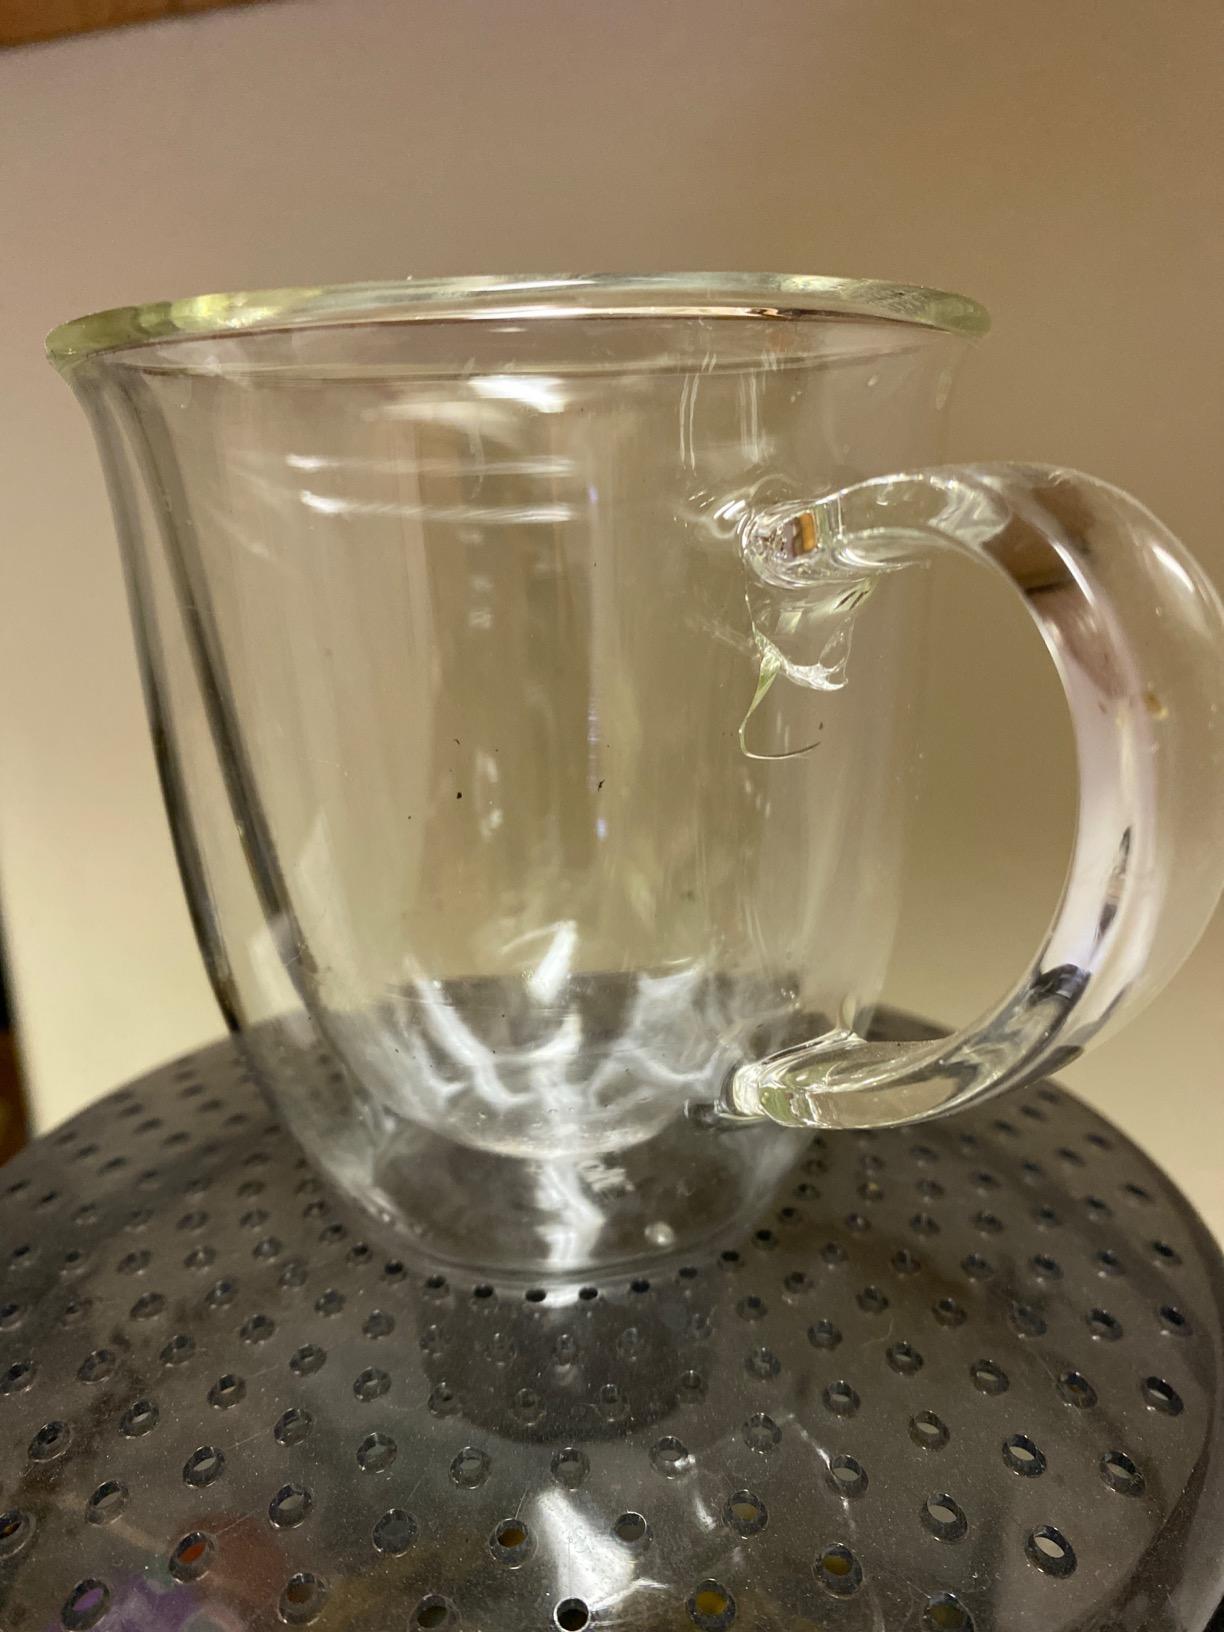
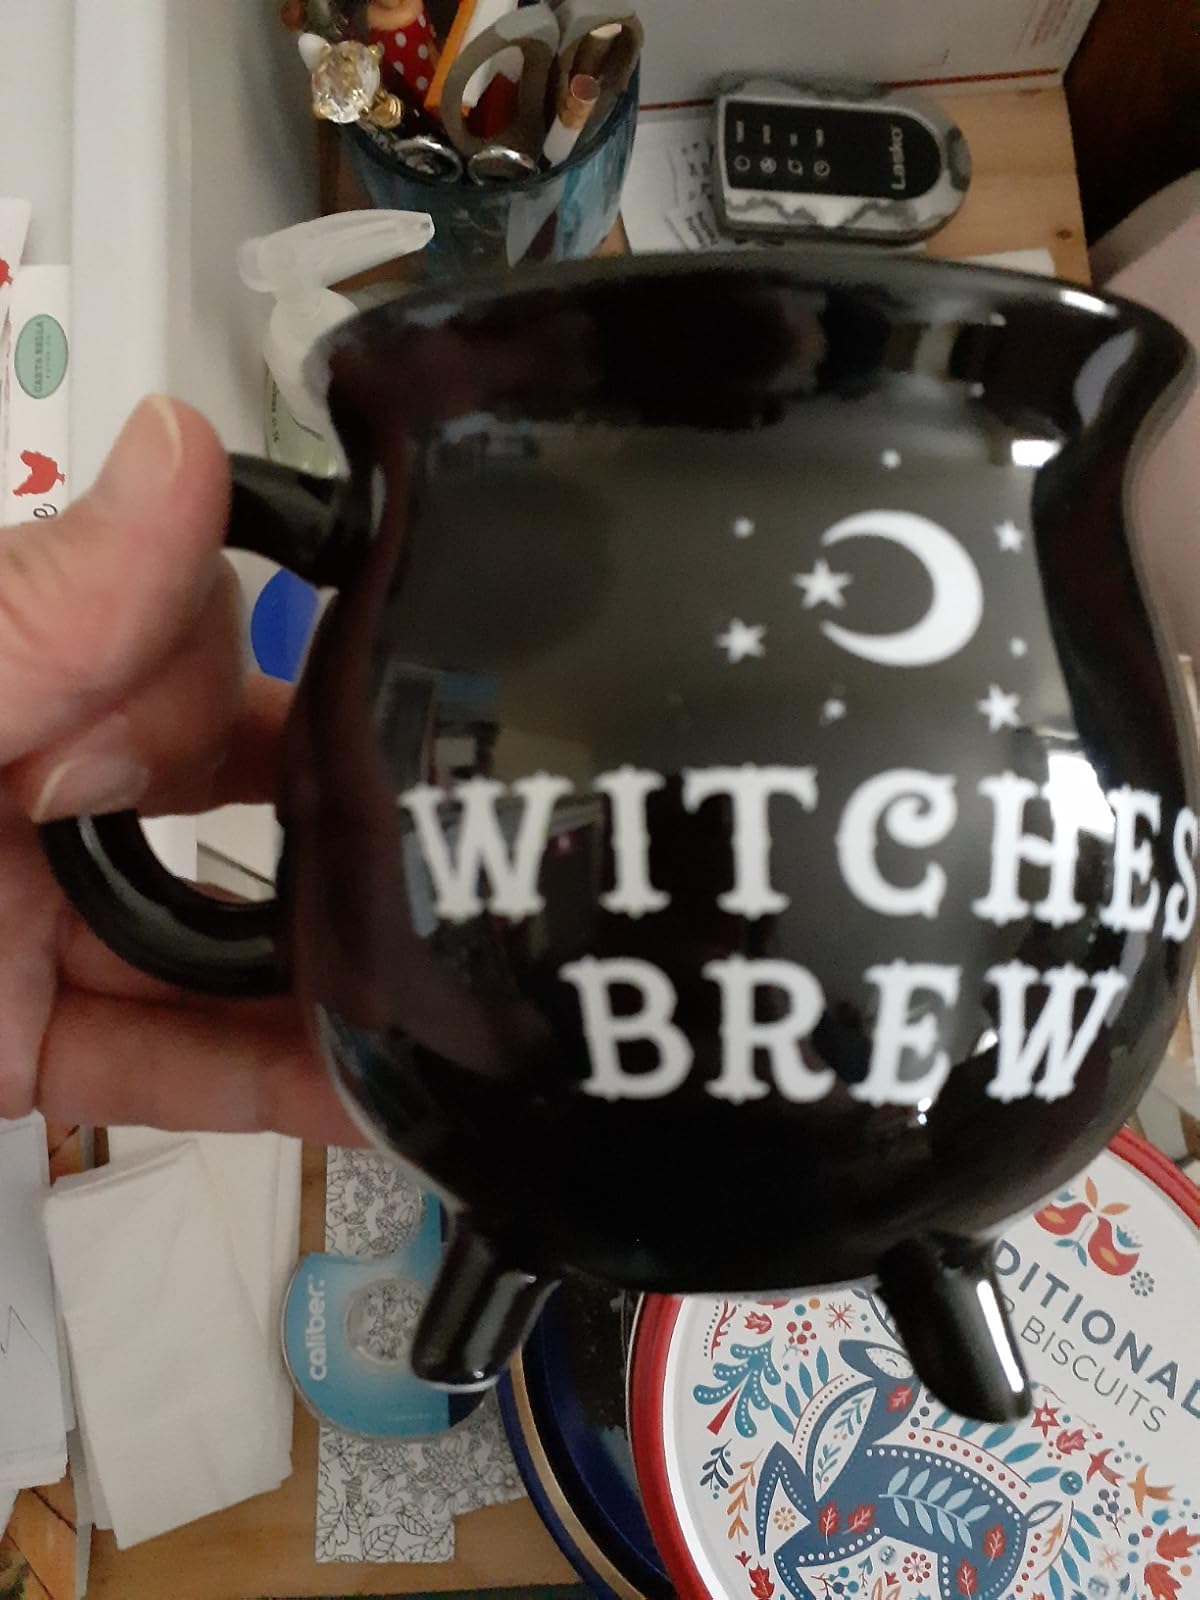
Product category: items_mug
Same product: no